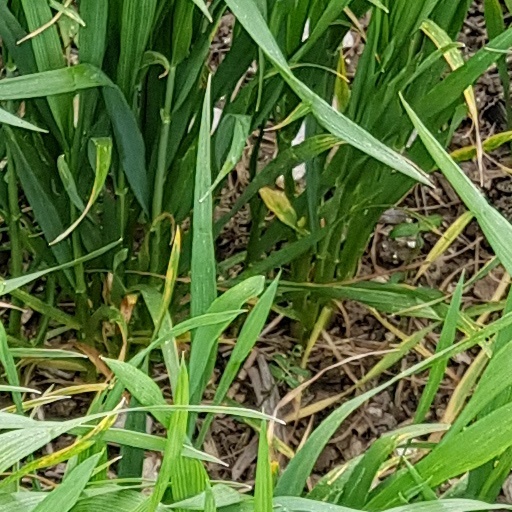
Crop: wheat